Harbin railway station

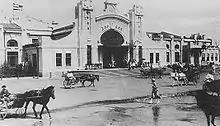
Harbin Station with the Russian letters ХАРБИН seen above the entrance (see Russian Harbin).

Songhuajiang station was opened in October 1899 by the Chinese Eastern Railway. It was renamed Harbin Station in July 1903. It was renovated in 1960, 1972, 1989, and 2002. In 2015, construction of new Harbin railway station began, using the design of the original Art Nouveau style in the 1903-built old station. The north and south terminals both completed renovations in 2017, with the terminals of the newly built Harbin railway station opened for public service.